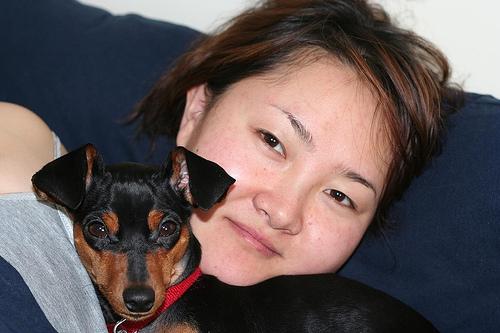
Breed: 561-n000127-miniature_pinscher